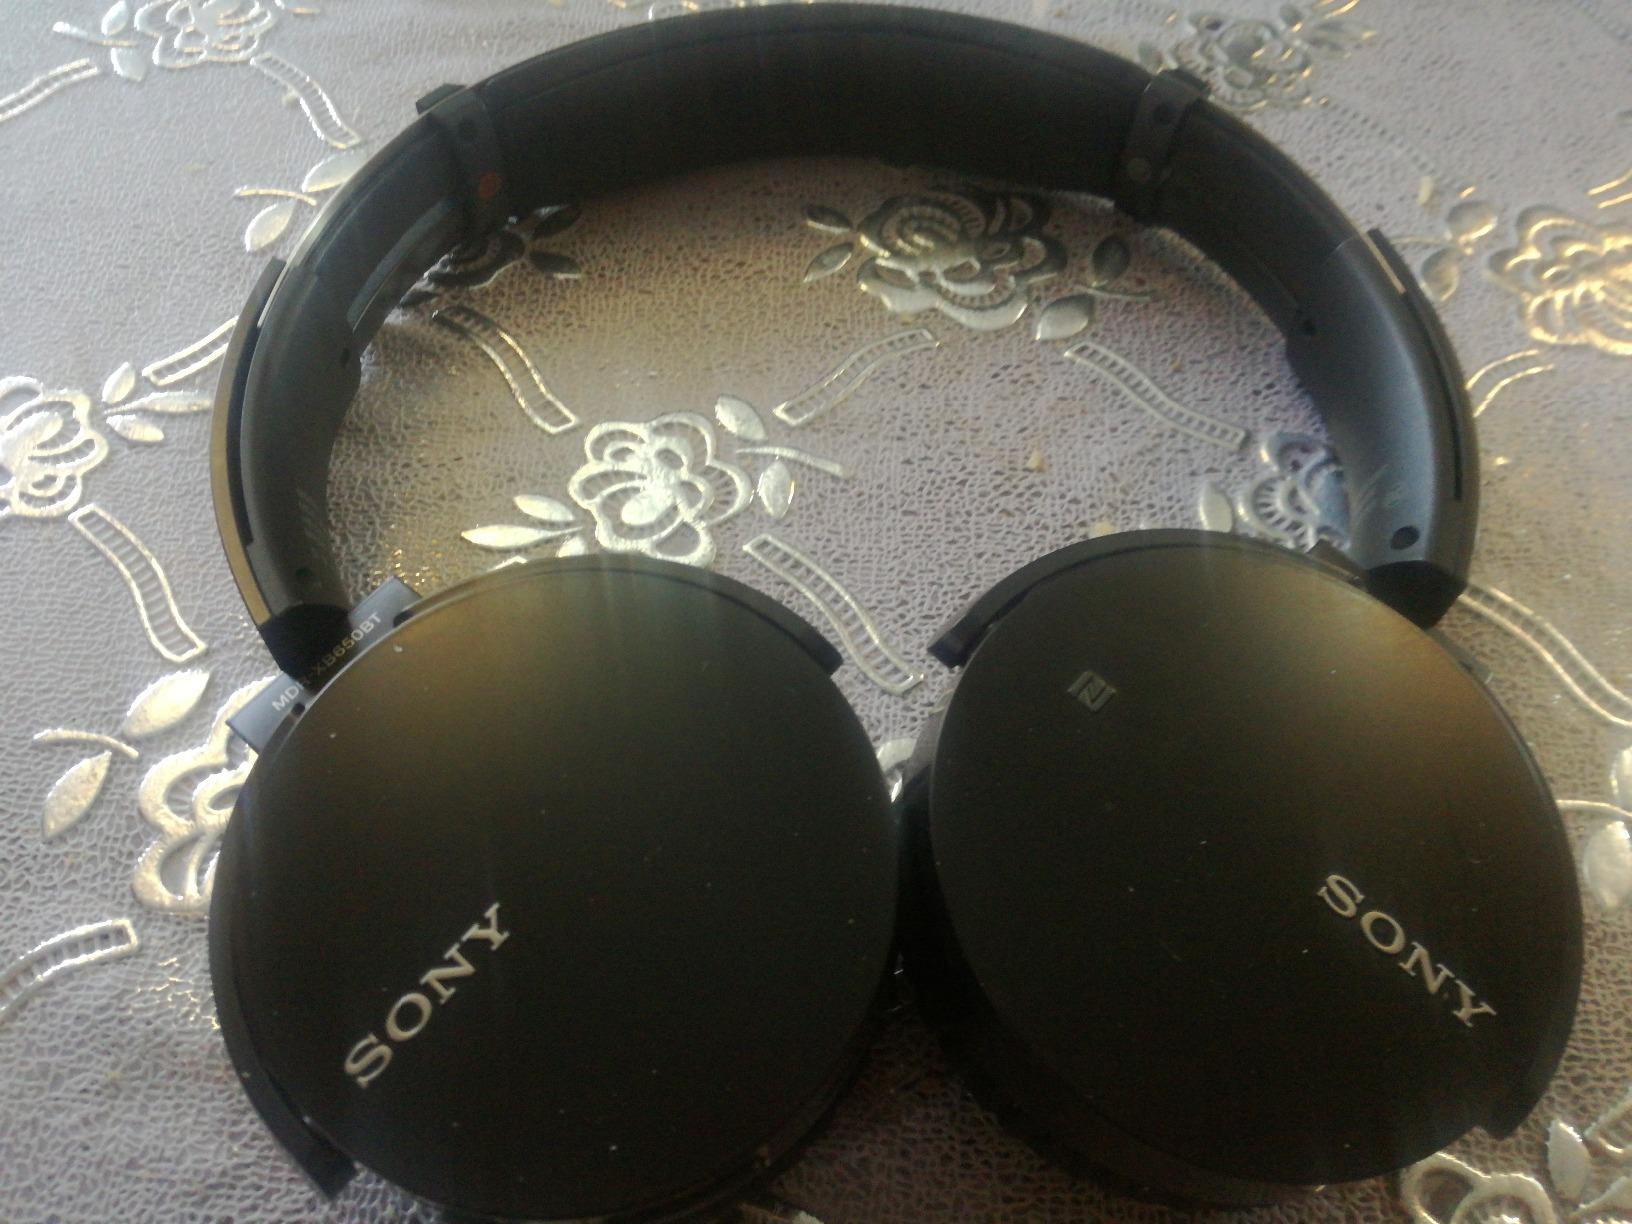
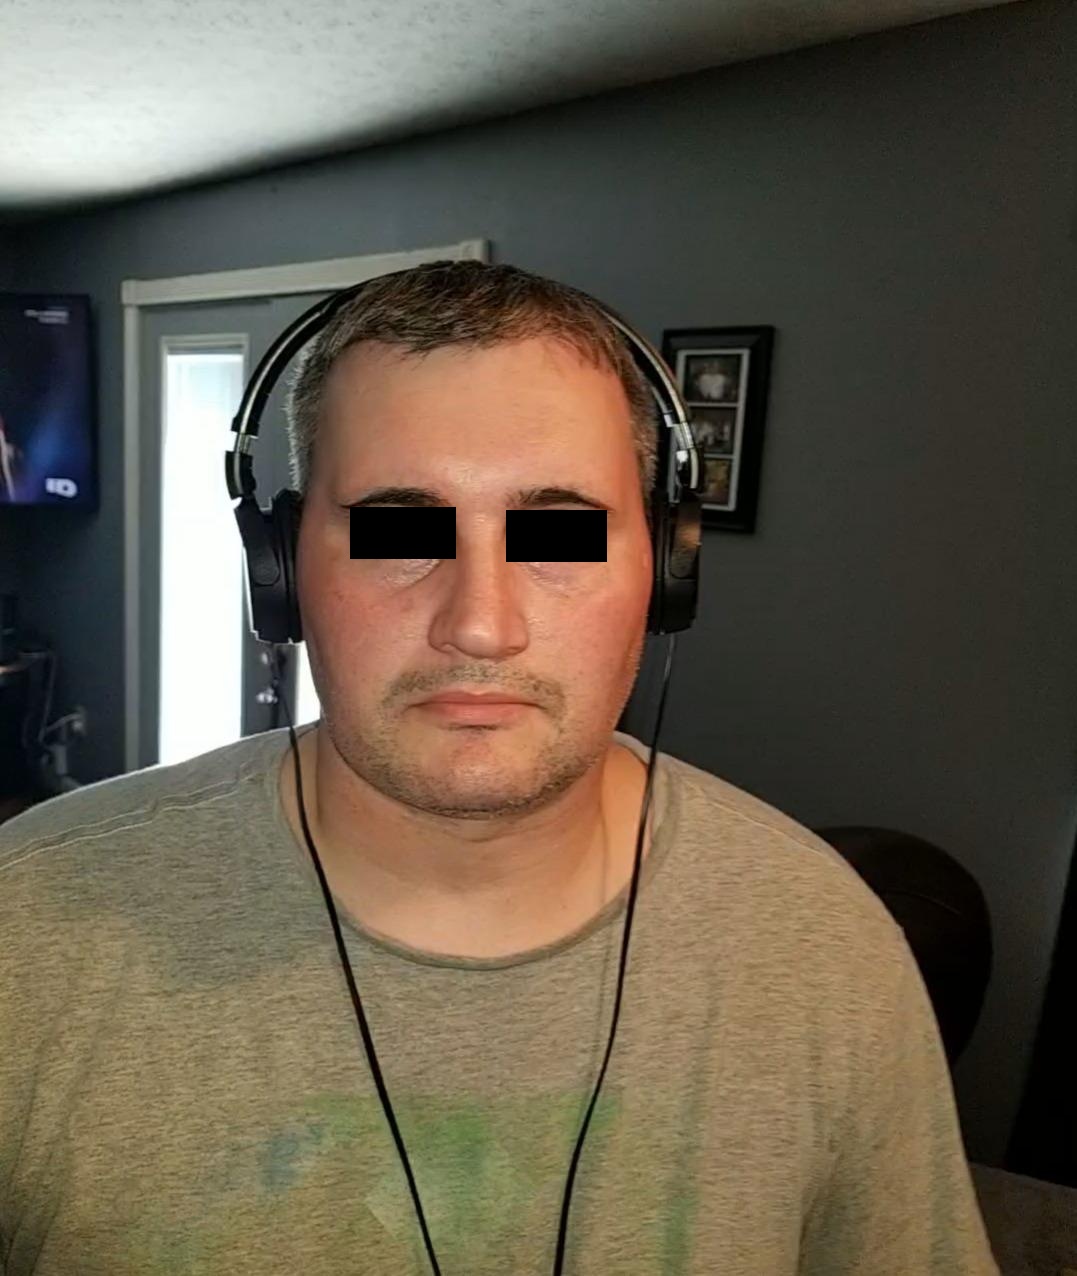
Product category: headphones
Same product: no